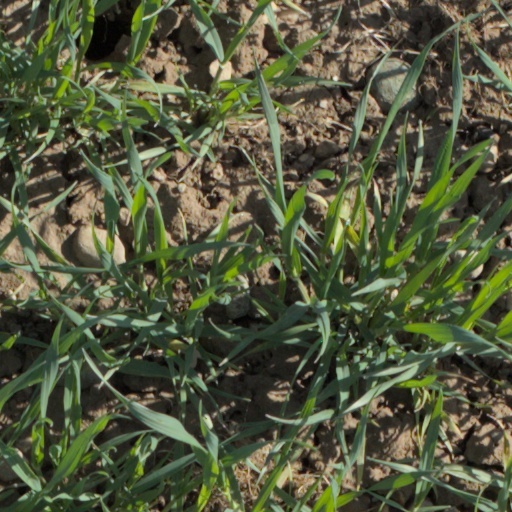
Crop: wheat